Lew Wood

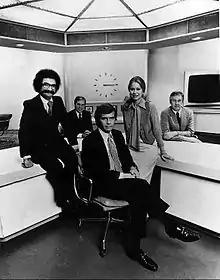
From "The Today Show". Center: Tom Brokaw. From left: Gene Shalit, (background) Lew Wood, Jane Pauley, Floyd Kalber.

Wood was born in Indianapolis, Indiana, and attended Howe High School. He received a bachelor's degree in speech and broadcasting from Purdue University.